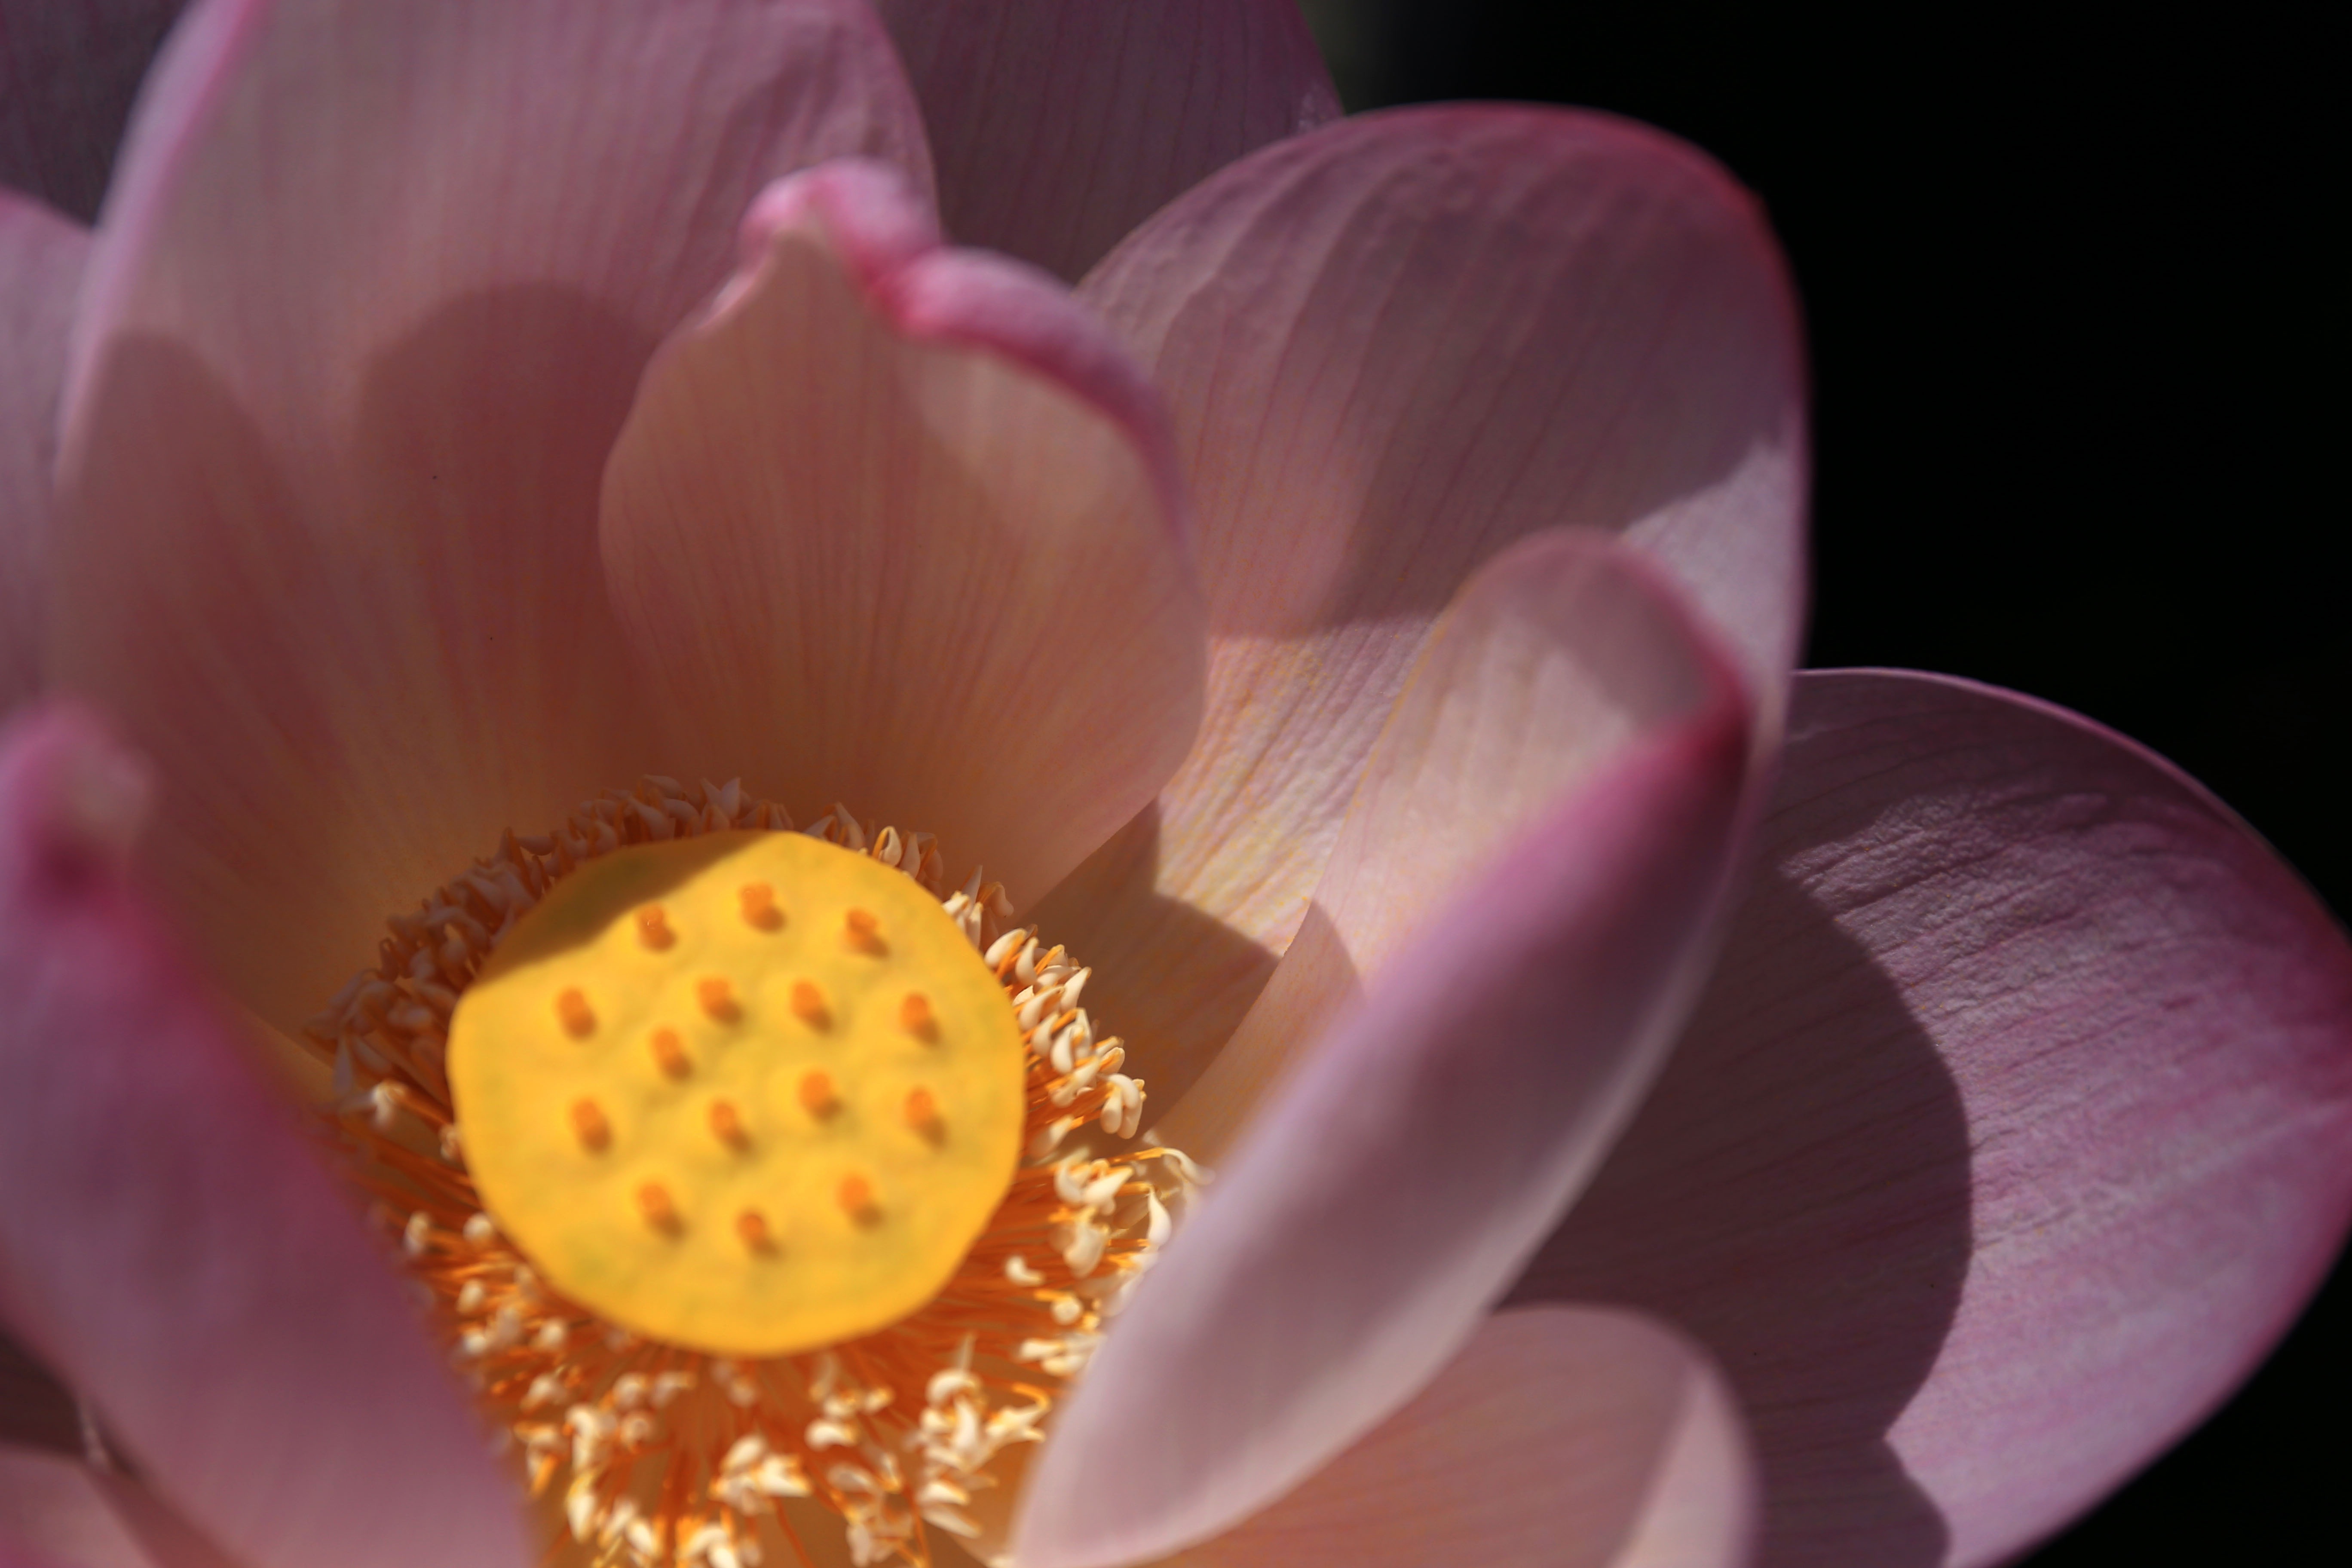
plant, photography, flower, petal, pond, pollen, powder, pink, sacred lotus, aquatic plant, flora, close up, bright, pistil, lotus, flowering, macro photography, flowering plant, land plant, lotus family, proteales